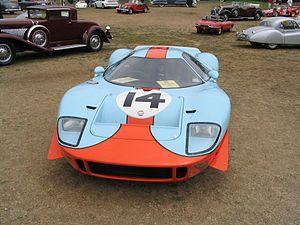
John Wyer, né le 11 décembre 1909 à Kidderminster et mort le 8 avril 1989 à Scottsdale est un ingénieur et un dirigeant d'écurie de course automobile anglais. Son nom est associé aux légendaires couleurs de son sponsor principal Gulf Oil.
Mirage est une écurie de course automobile anglaise créée par John Wyer. La marque a brillé aux 24 Heures du Mans en 1975 avec le modèle GR8-Ford Cosworth aux couleurs de Gulf piloté par Jacky Ickx et Derek Bell.